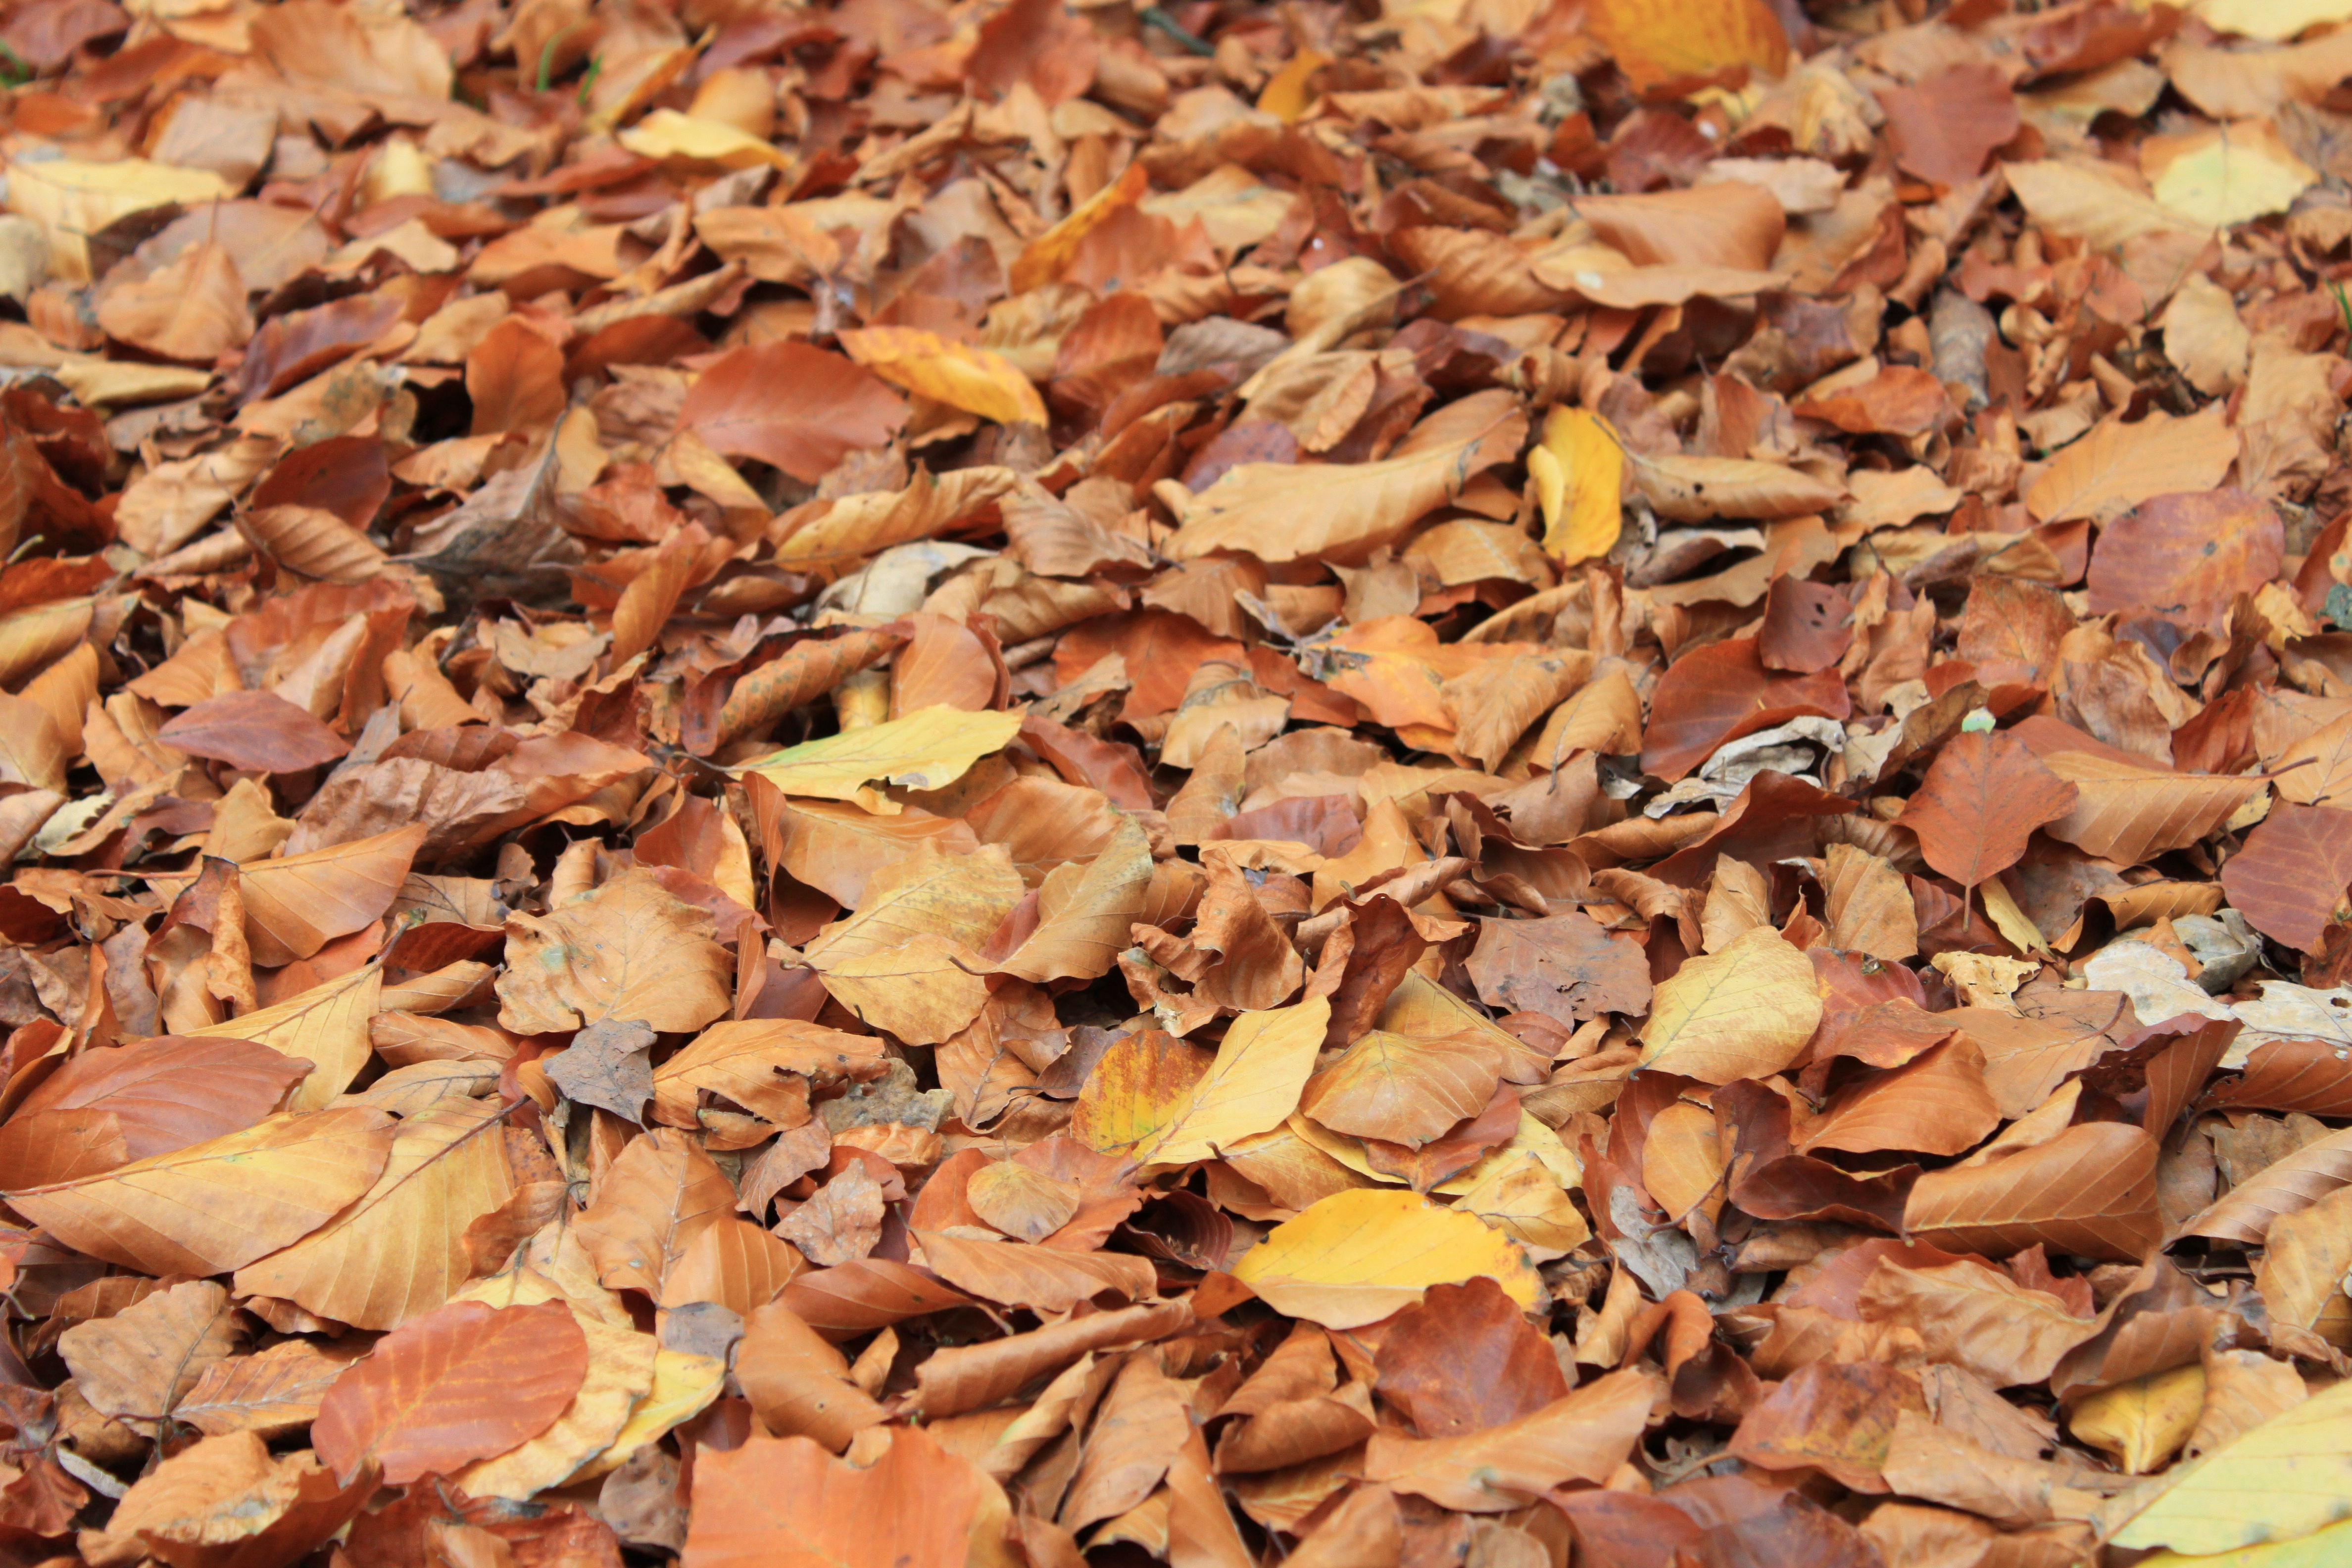
tree, forest, branch, plant, wood, vine, leaf, flower, petal, food, golden, red, produce, autumn, soil, yellow, season, leaves, deciduous, fall color, fall foliage, leaves in the autumn, golden autumn, flowering plant, grass family, land plant